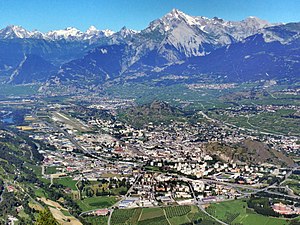
Sion (Schweiz)
Sion er hovedbyen i kantonen Wallis i Schweiz. Byen har 33.999 indbyggere.